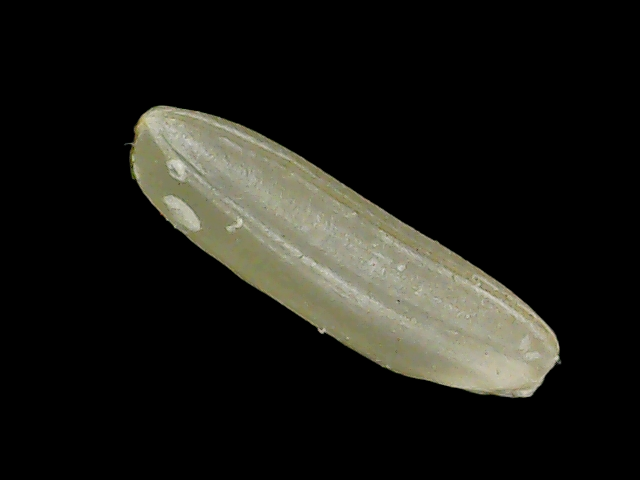
Rice variety: Binadhan11